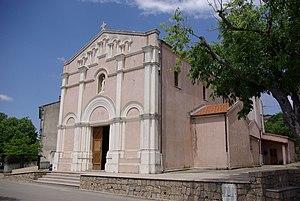
Afa est une commune française située dans la circonscription départementale de la Corse-du-Sud et le territoire de la collectivité de Corse. Elle appartient à l'ancienne piève de Mezzana.